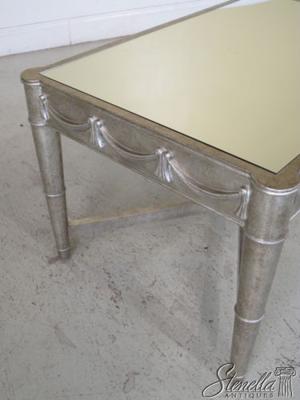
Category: table